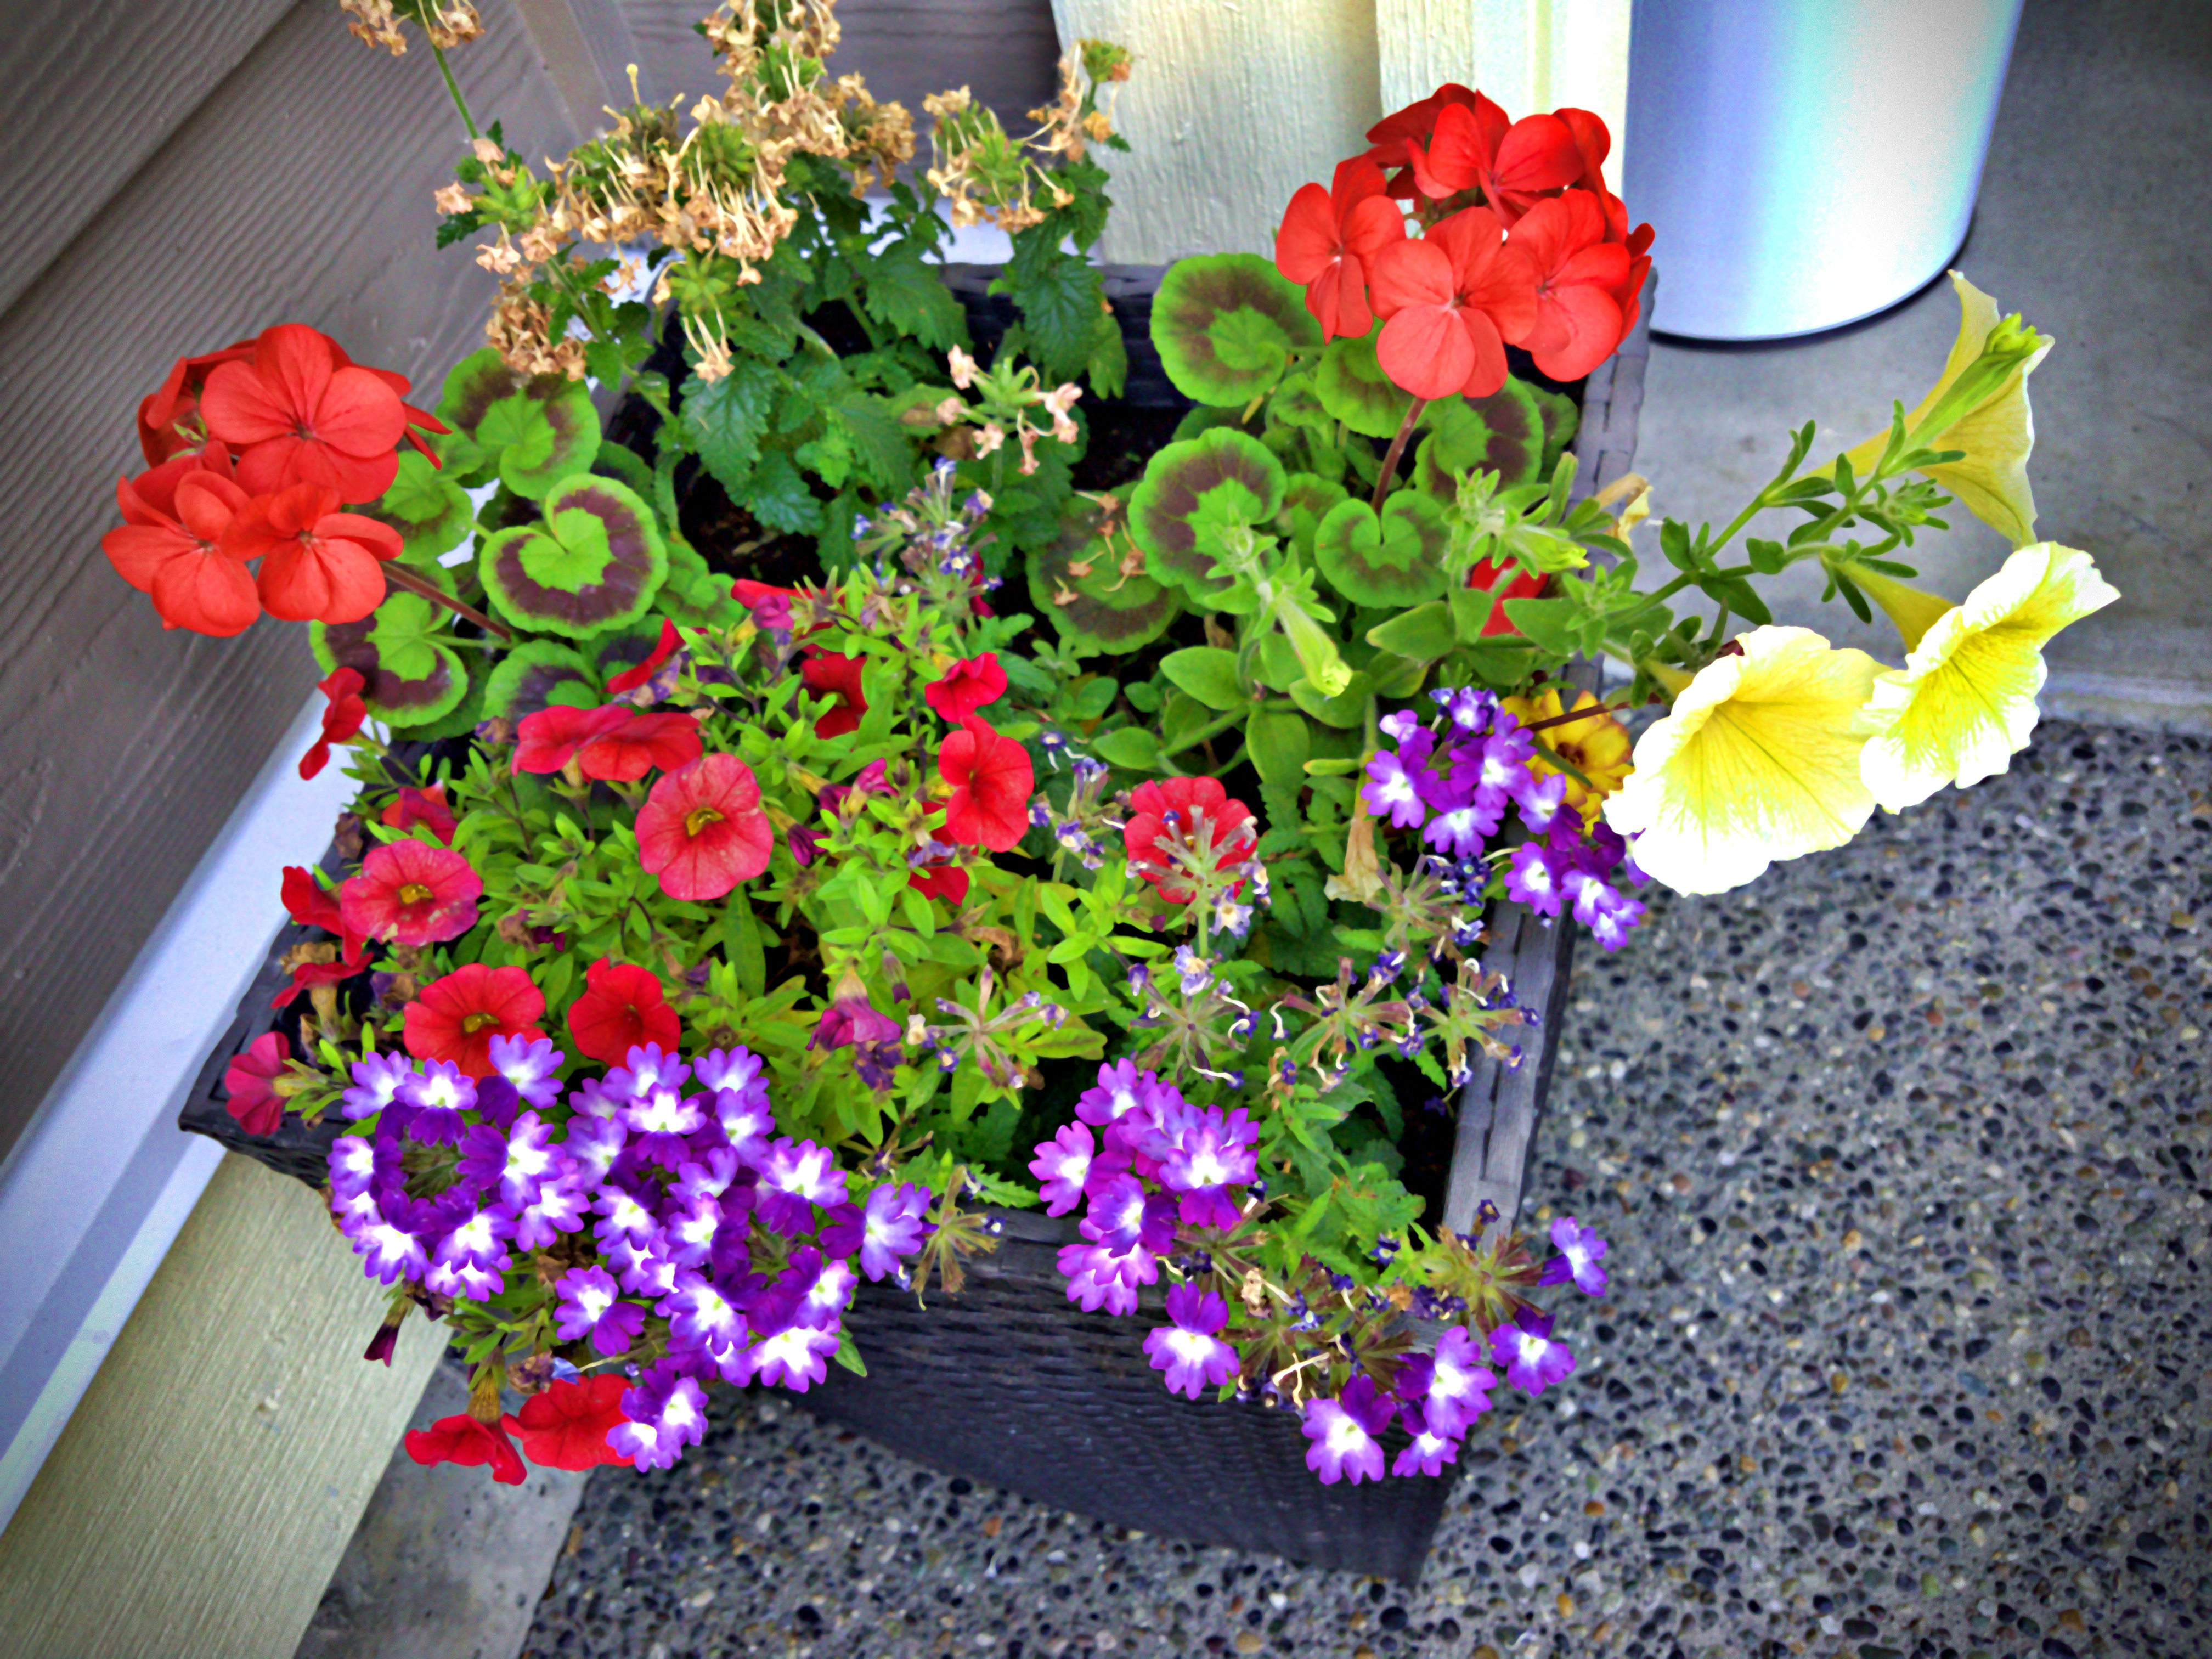
flowers, colorful, diversity, fresh, flora, flower, plant, flowering plant, floristry, flower arranging, cut flowers, flowerpot, flower bouquet, annual plant, floral design, garden, pink family, petal, spring, herb